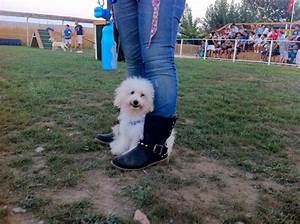
Label: dog